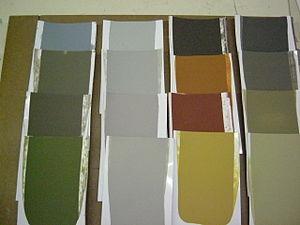
Mulalo Doyoyo, né le 13 août 1970, est un ingénieur, inventeur et professeur sud-africain.